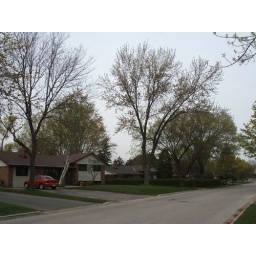
May 06 2009 maple tree in front of our house